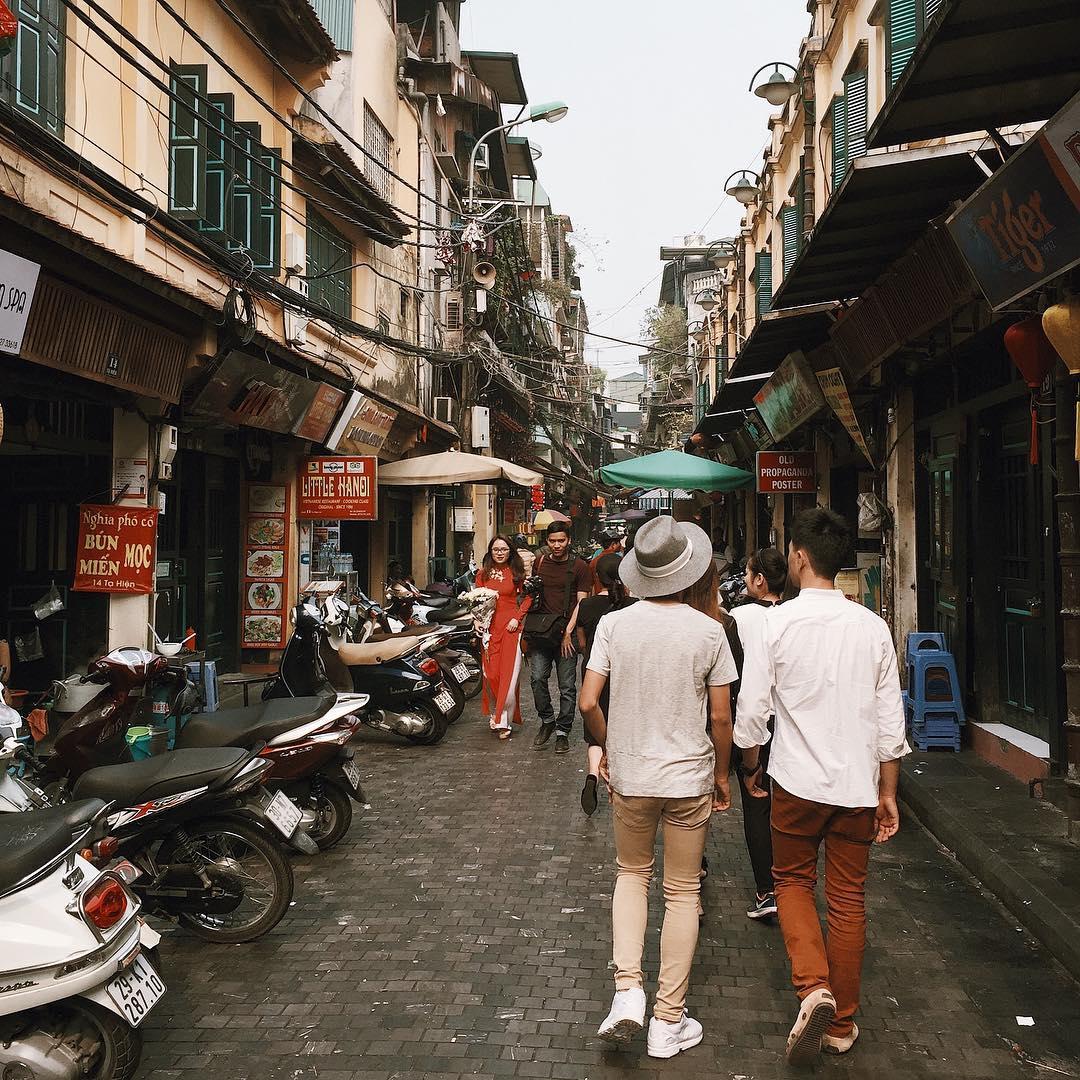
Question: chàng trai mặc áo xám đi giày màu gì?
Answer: màu trắng